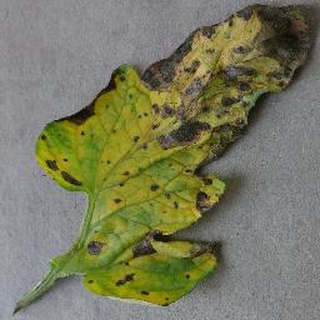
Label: tomato_early_blight